Nazi persecution of the Catholic Church in Germany

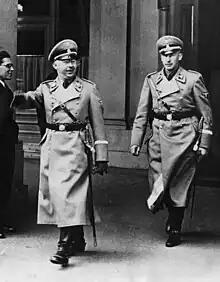
Heinrich Himmler (L) and Reinhard Heydrich (R) were vehement anti-Catholics.

Himmler saw the main task of his "Schutzstaffel" (SS) organisation to be that of "acting as the vanguard in overcoming Christianity and restoring a 'Germanic' way of living" in order to prepare for the coming conflict between "humans and subhumans": Longerich wrote that, while the Nazi movement as a whole launched itself against Jews and Communists, "by linking de-Christianisation with re-Germanization, Himmler had provided the SS with a goal and purpose all of its own." He set about making his SS the focus of a "cult of the Teutons".